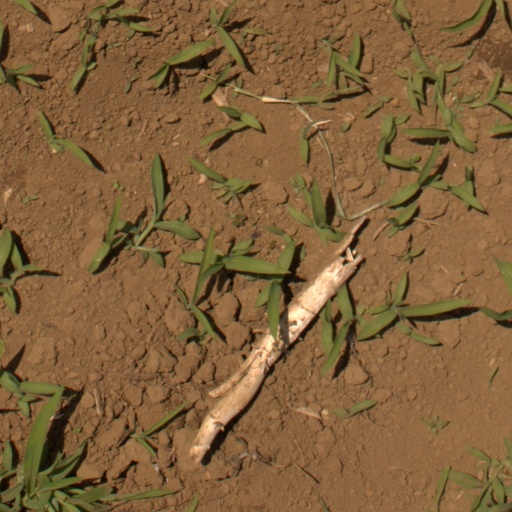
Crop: Jerusalem artichoke